Ninoy Aquino Day

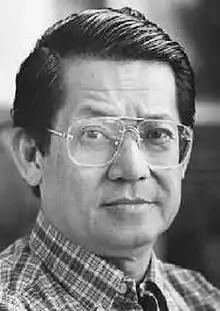
A photo of Ninoy Aquino

Ninoy Aquino Day is a national non-working holiday in the Philippines observed annually on August 21 commemorating the assassination of former Senator Benigno "Ninoy" Aquino, Jr., the husband of Corazon Aquino, who later became the eleventh Philippine President. His assassination led to the downfall of the tenth president, dictator, and kleptocrat Ferdinand Marcos, which ultimately resulted in the People Power Revolution on February 25, 1986. Since 2004, a commemoration ceremony is traditionally held that was attended by presidents Gloria Macapagal Arroyo, Fidel V. Ramos and Benigno Aquino III.